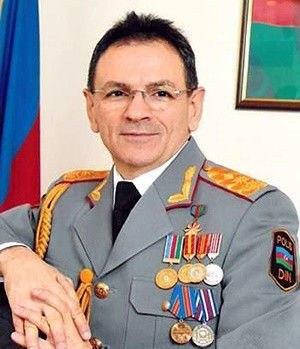
Madat Gouliyev ministre de l'industrie de la défense de la République d'Azerbaïdjan, ancien chef des services de sécurité de l'État de la République d'Azerbaïdjan.